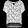
Label: Shirt